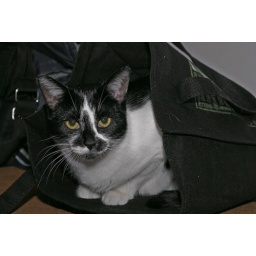
cat in a bag